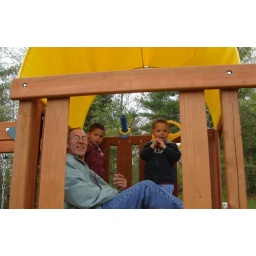
Jack and the boys in the tower